Tír Conaill Harps

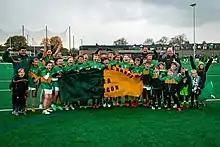
U-12 Scottish Championship Winners

When Tír Conaill Harps was formed in 1994 following the amicable break away from the Pearse Harps the club initially solely focused on the youth. The senior teams were not formed until later on. The youth section of the club has always been a major focus and source of pride for the club. Since the formation they have continually progressed, competing and on many occasions winning tournaments held both at home and abroad. The pinnacle achievement came in 1999 when the Tir Conaill Harps under-16 team went all the way to the British Final and won. Most recently Tir Conaill Harps found success after winning the U-12's Scottish Championship for the first time in over a decade. With the foundations of the club firmly laid, the hard work from both the coaches and the players are now finally coming to fruition. The club currently fields teams at under-six, under-eight, under-ten, under-twelve, under-sixteen and under-eighteen level. It also has setups within many schools at both primary and secondary level within the Glasgow catchment area and is in the process of setting up a competitive schools league.